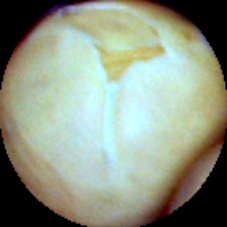
Label: Skin-damaged